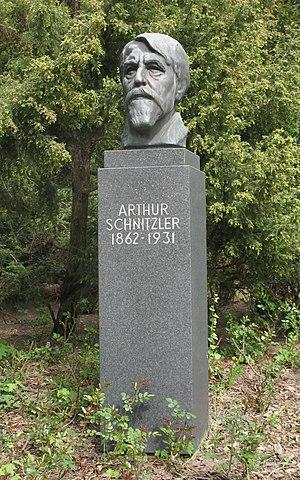
Arthur Schnitzler, né le 15 mai 1862 à Vienne, où il meurt le 21 octobre 1931, est un écrivain et médecin autrichien.